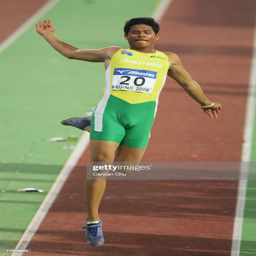
athlete in action during the final .